Wakefield, Bronx

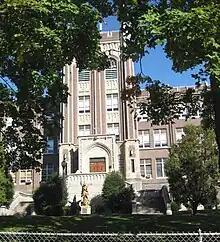
Mount Saint Michael Academy

There are several public schools scattered throughout the neighborhood including PS 16, PS 21 and PS 103. There are also many private and catholic schools including St. Francis-Assisi, Our Lady of Grace and the prominent all-male Catholic secondary school Mount Saint Michael Academy, which serves 1,100 students from grades 7-12. The all-female St. Barnabas High School serves many students from Wakefield and is located further west in Woodlawn (and partly in Westchester).